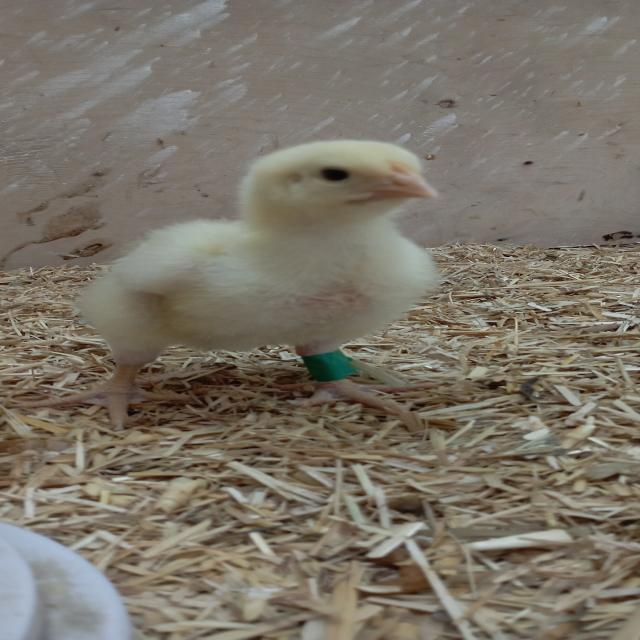
Weight: 212 g